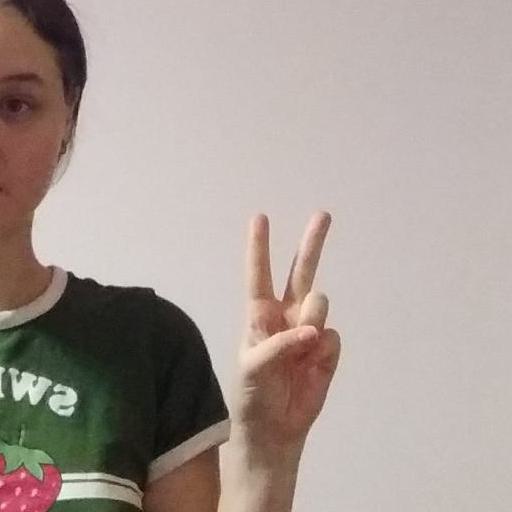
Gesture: peace